Belisarius

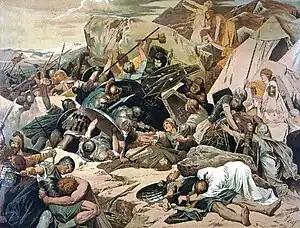
Gothic and Byzantine warriors in a later battle

In 539, Belisarius set up siege forces around Auximum and sent troops to Faesulae, starving both cities to submission by late 539. He led the siege of Auximum himself; knowing he couldn't storm the city, he tried to cut the water supply but this failed. When the captured leaders from the Faesulae garrison were paraded in front of the city, its garrison too surrendered. If he moved on Ravenna his rear would now be secure. Vitiges hadn't been able to reinforce these places, as there was a food shortage throughout Italy and he couldn't gather enough supplies for the march. Belisarius stationed his army around the Ostrogothic capital of Ravenna in late 539.